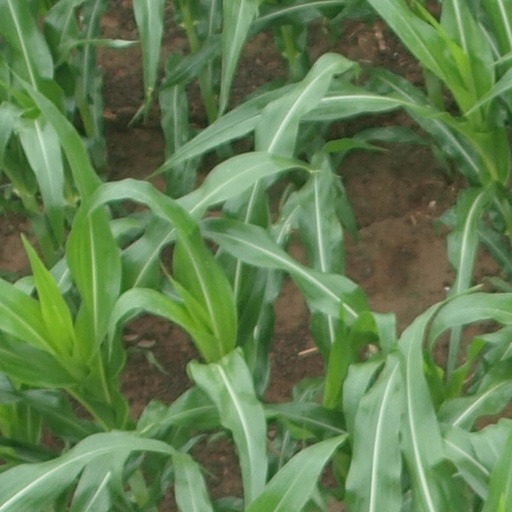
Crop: maize; corn